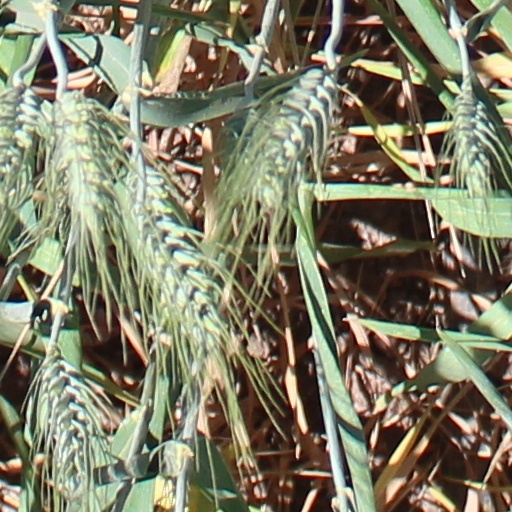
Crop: wheat